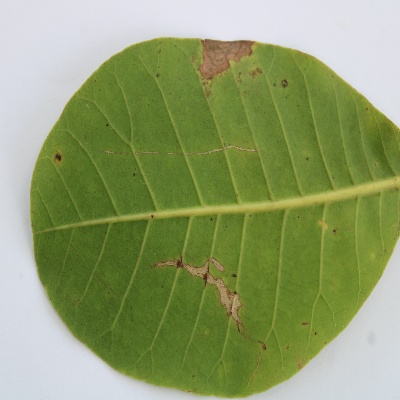
Crop: Cashew
Condition: leaf miner